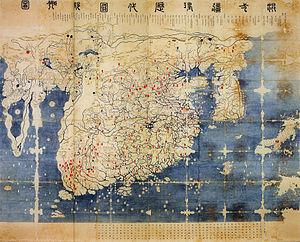
La carte Kangnido fut réalisée en Corée en 1402 par Kim Sa-hyeong, Yi Mu et Yi Hoe